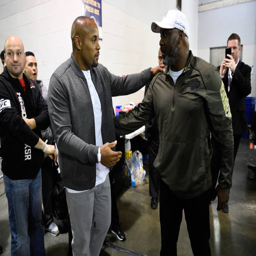
martial artist interacts with sports team running back hall of american football player backstage during the event .